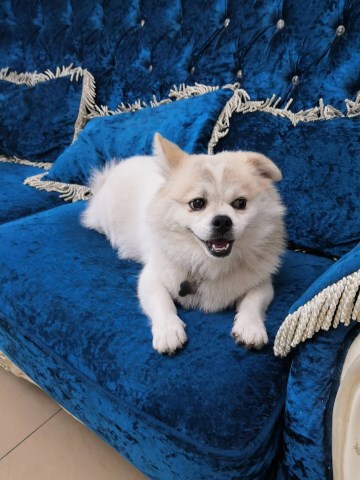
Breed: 806-n000129-papillon